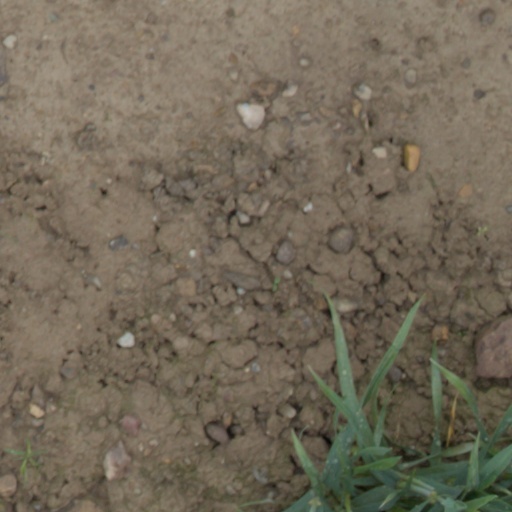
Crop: wheat